Super Mario Bros. 35

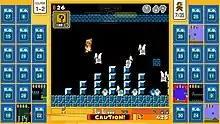
The player traversed two-dimensional levels as Mario. Left and right of the player's viewpoint were those of the 34 opponents.

"Super Mario Bros. 35" combined run-and-jump platforming with battle royale elements. Thirty-five players each controlled the protagonist Mario, with Luigi being unlockable as a playable character through an Easter egg, and simultaneously traversed through the original set of thirty-two two-dimensional levels from "Super Mario Bros". These courses contained items, such as coins and power-ups, and enemies that were to be defeated. A player won once all other players were defeated.